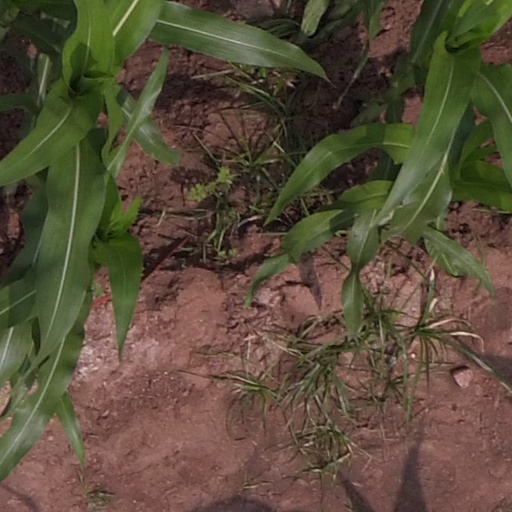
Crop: maize; corn